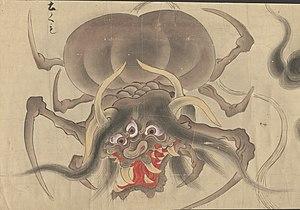
Tsuchigumo, littéralement « araignée de terre », est un terme historique japonais désignant péjorativement les clans renégats, ainsi que le nom d’un yōkai arachnéen dans le folklore. Dans la mythologie, les termes yatsukahagi et ōgumo en sont des variantes. Dans les chroniques Kojiki et Nihon Shoki, le synonyme homophone 都知久母 est utilisé, de même que dans les fudoki des provinces de Mutsu, Echigo, Hitachi, Settsu, Bungo, Hizen, etc.